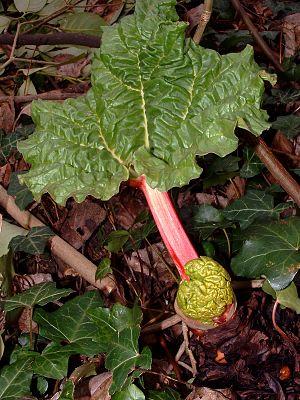
La purge est une pratique de la médecine traditionnelle basée sur l'utilisation de plantes médicinales et dont le but est de débarrasser du corps, à titre préventif ou curatif, des substances nocives qui le rendent ou qui pourraient le rendre malade.